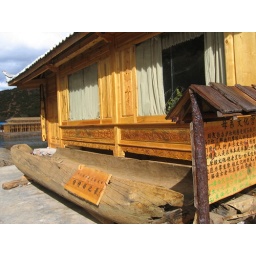
A typical boat - &amp;quot;Piggy boat&amp;quot; around the lake